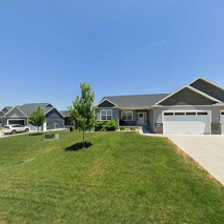
Label: streetView